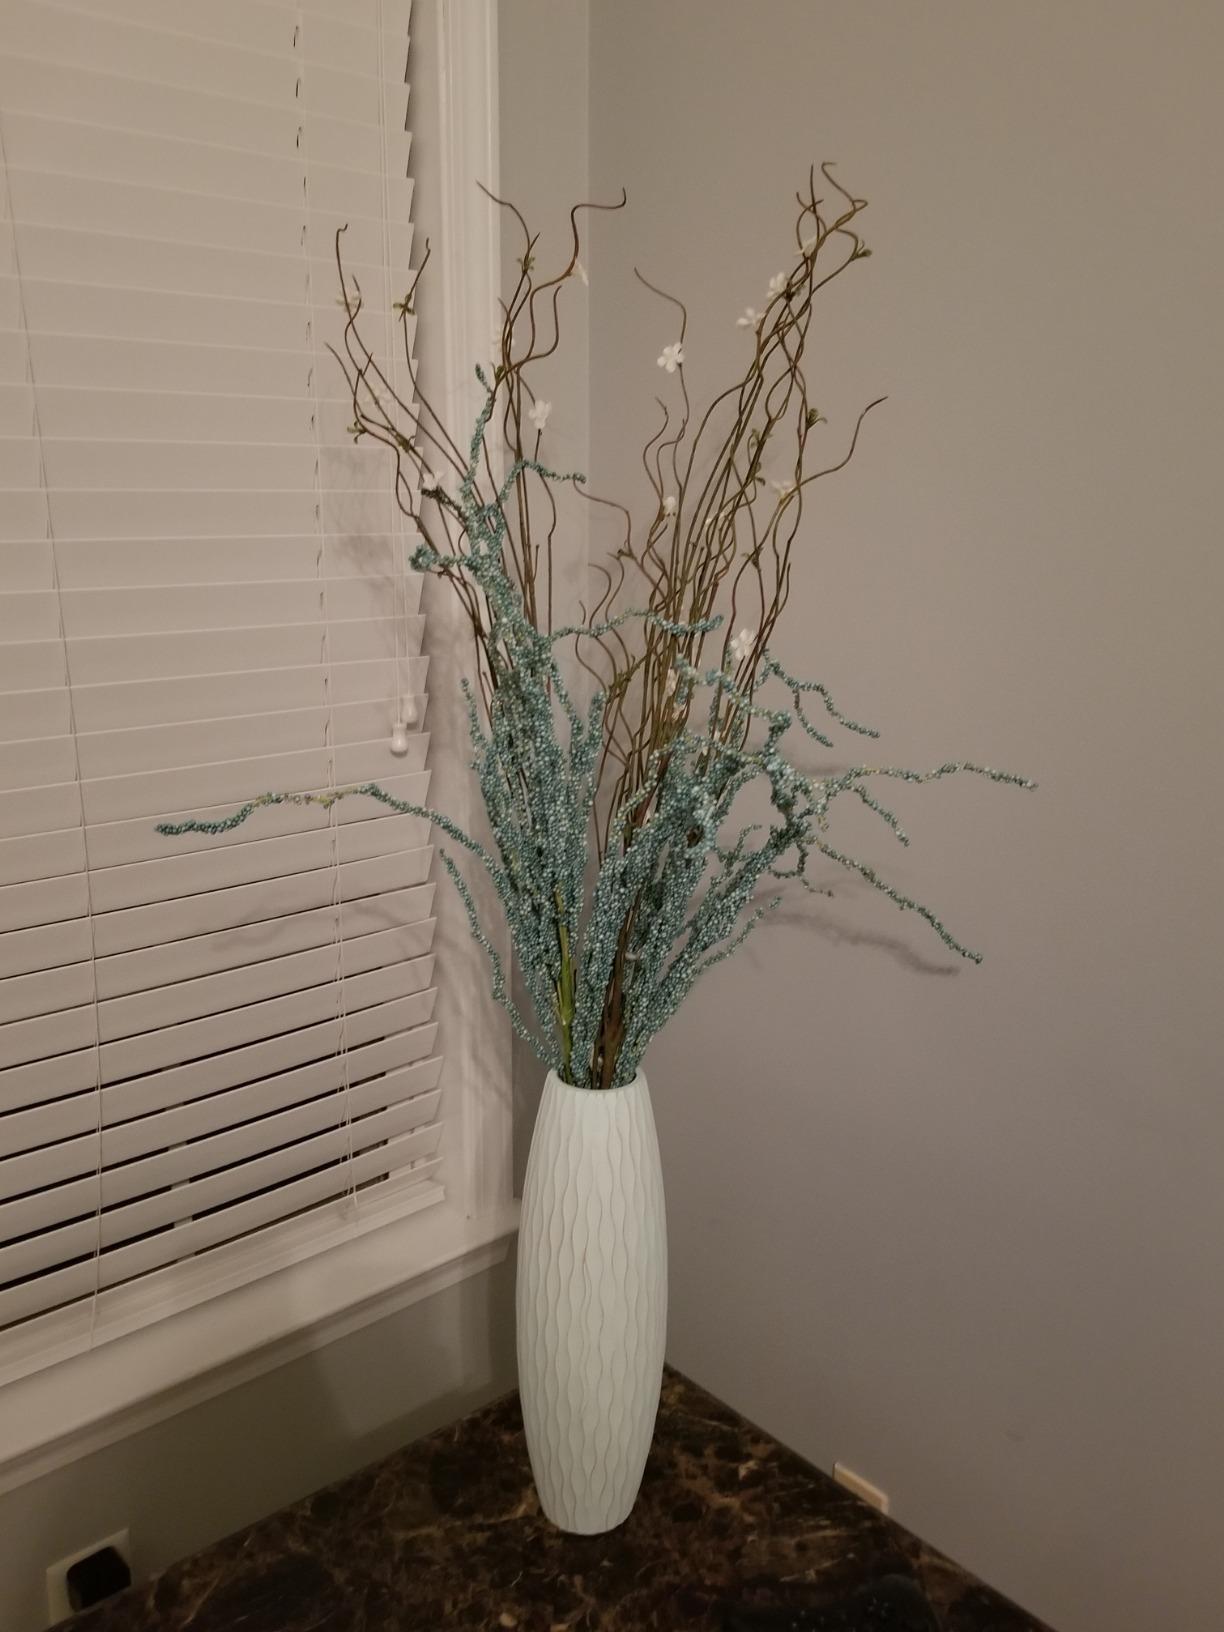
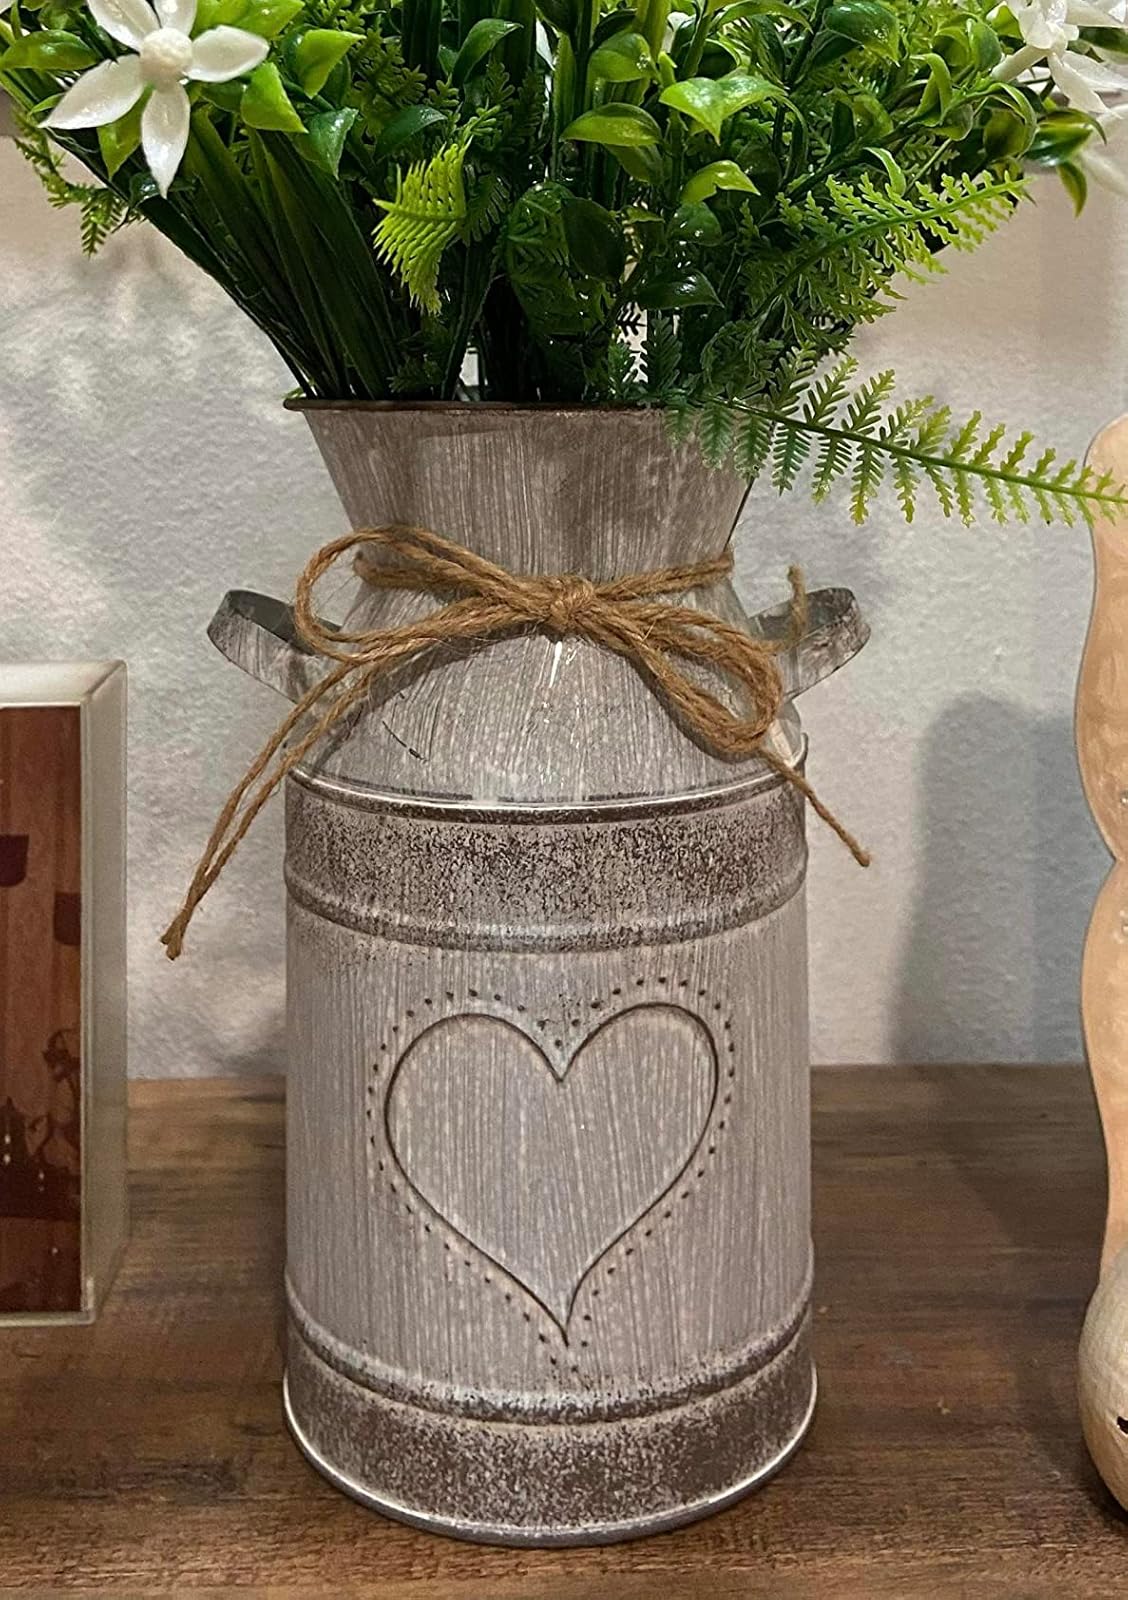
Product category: vase
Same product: no